George Preddy

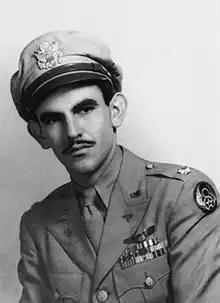

George Earl Preddy Jr. (February 5, 1919 – December 25, 1944) was a United States Army Air Forces officer during World War II and an American ace credited with 26.83 enemy air-to-air kills (a number that includes shared one-half and one-third victory credits), ranking him as the top P-51 Mustang ace of World War II and eighth on the list of highest scoring American aces.